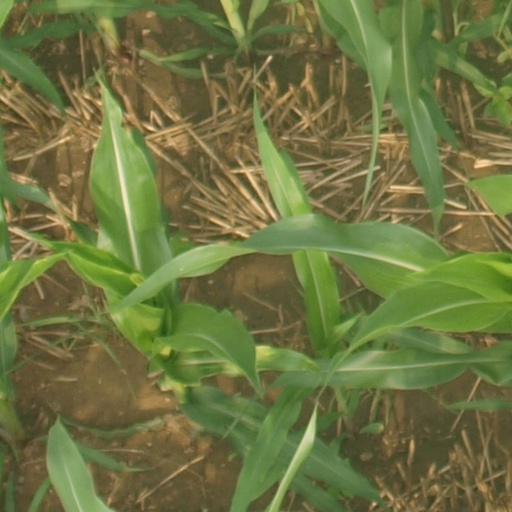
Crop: maize; corn